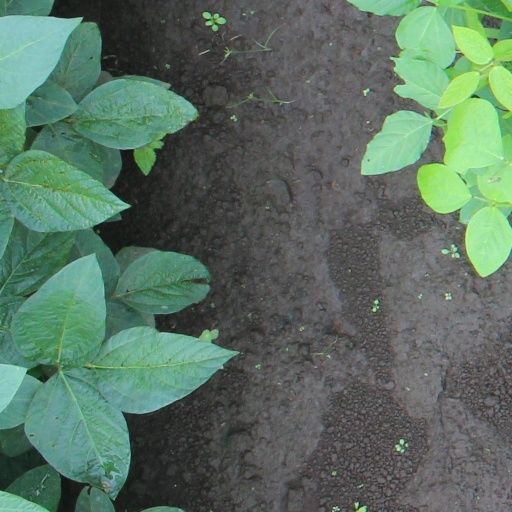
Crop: soybean